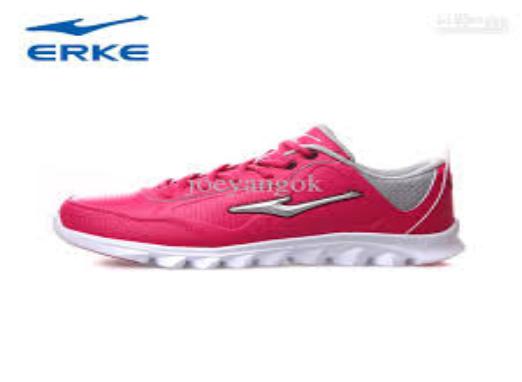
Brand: ERKE-2
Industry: Clothes